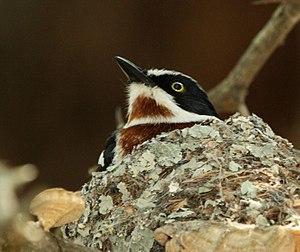
Batis molitor, le Pririt molitor, est une espèce de passereaux de la famille des Platysteiridae.